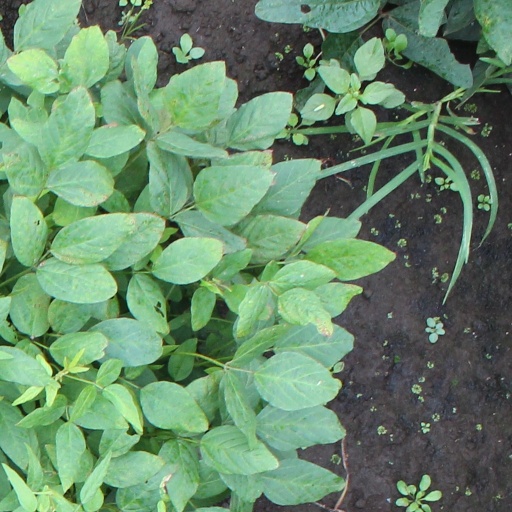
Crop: soybean